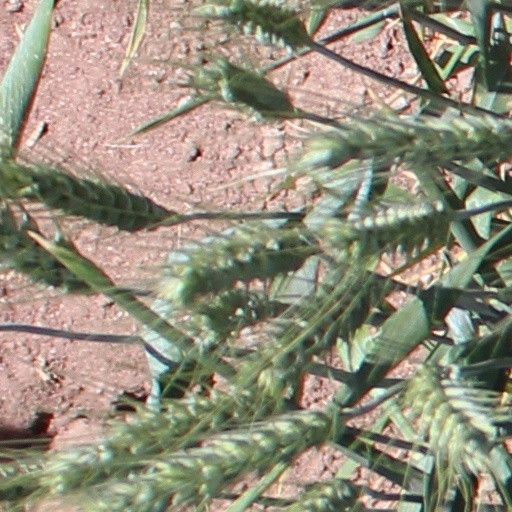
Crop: wheat